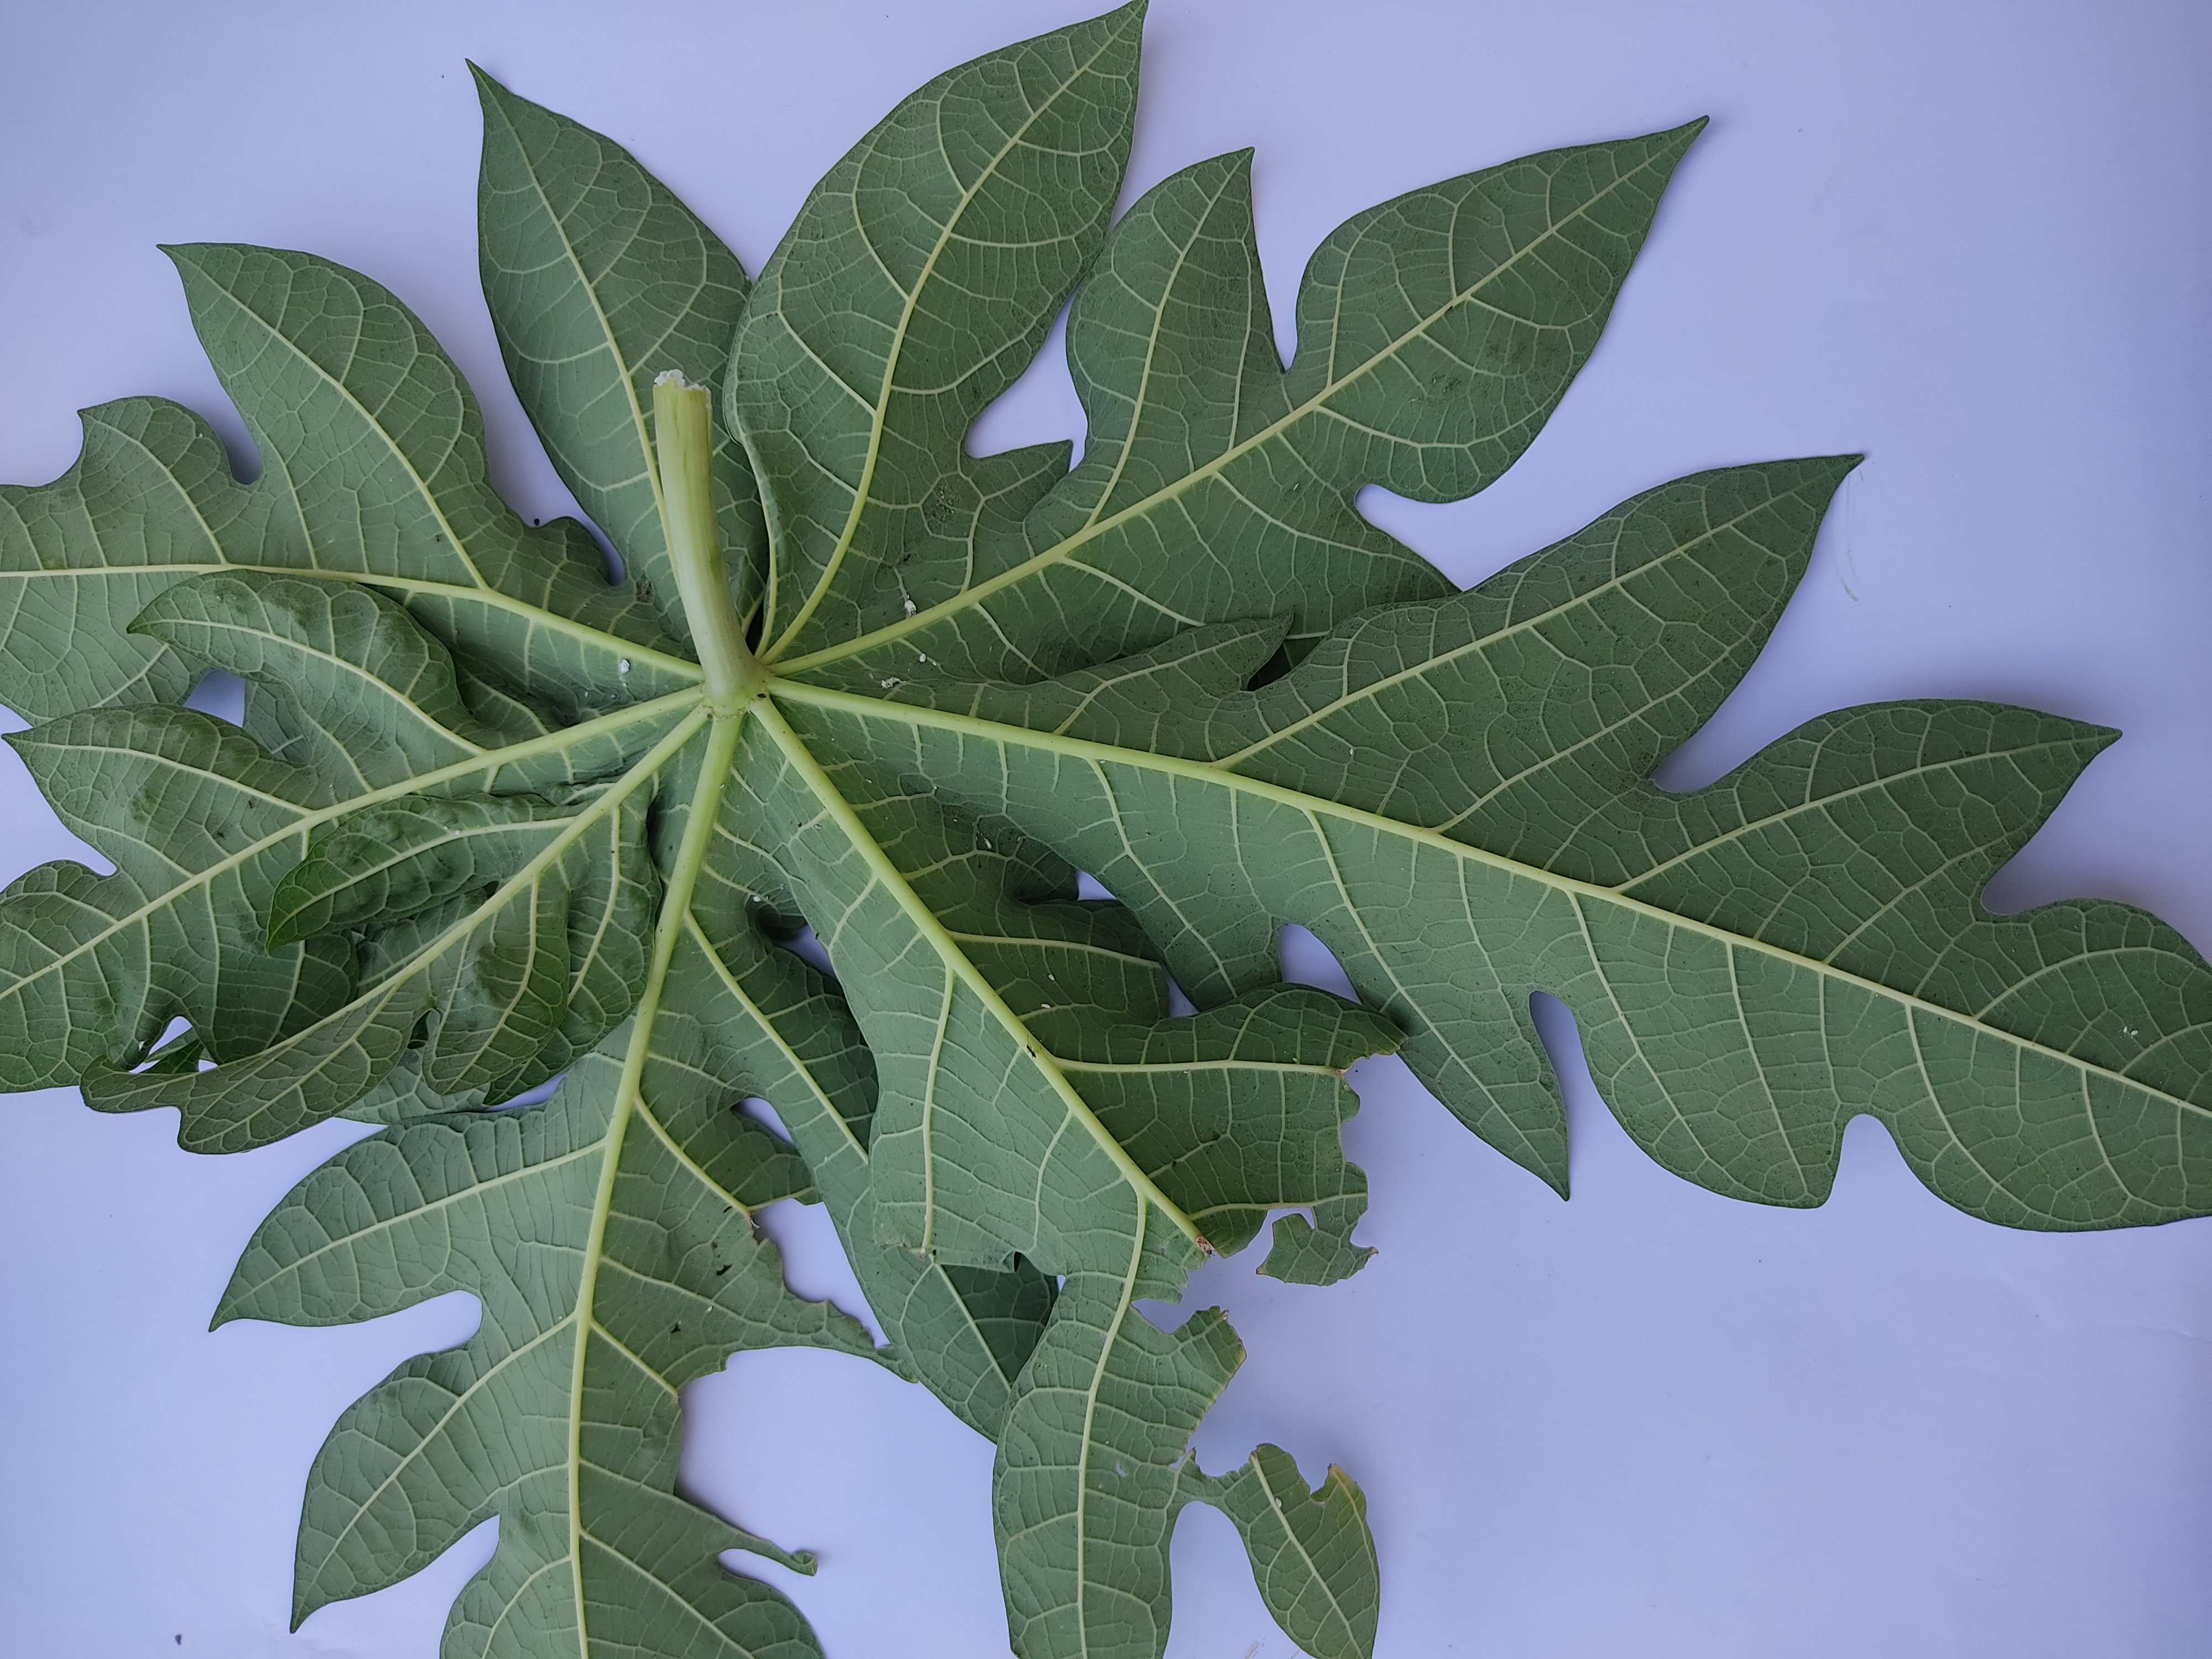
Label: Mealybug